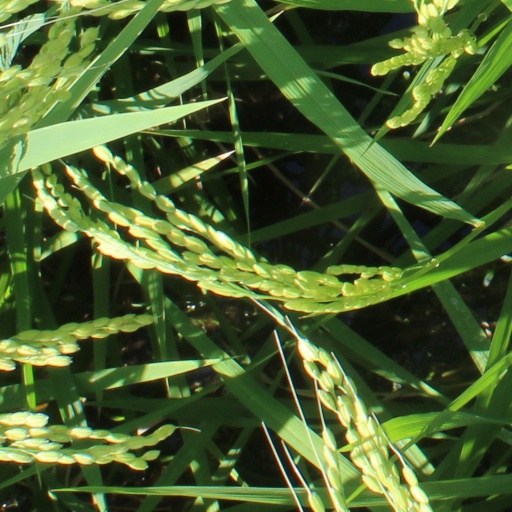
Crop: rice